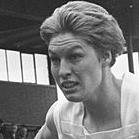
Age: 21